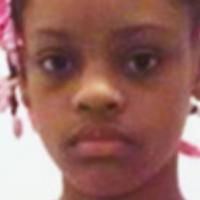
Age group: age 01-10